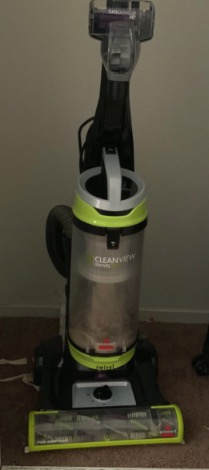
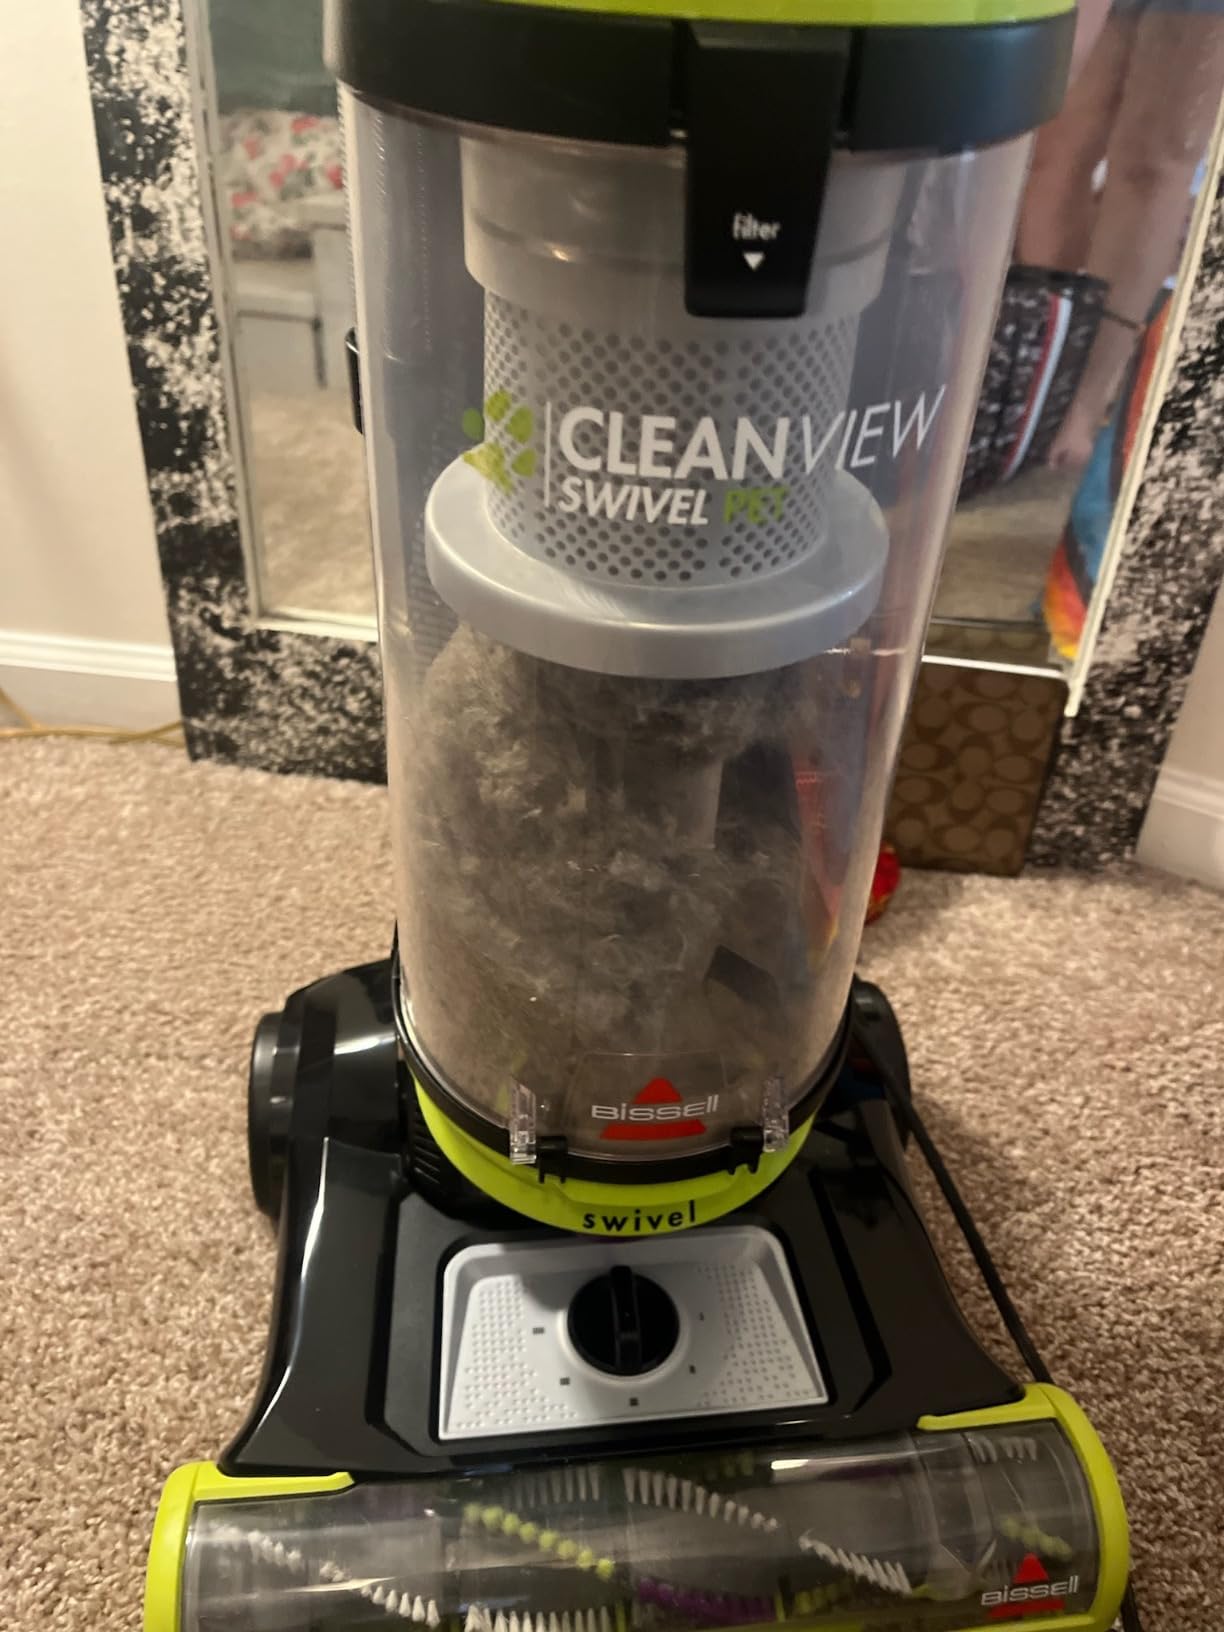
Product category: items_vacuum
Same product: yes